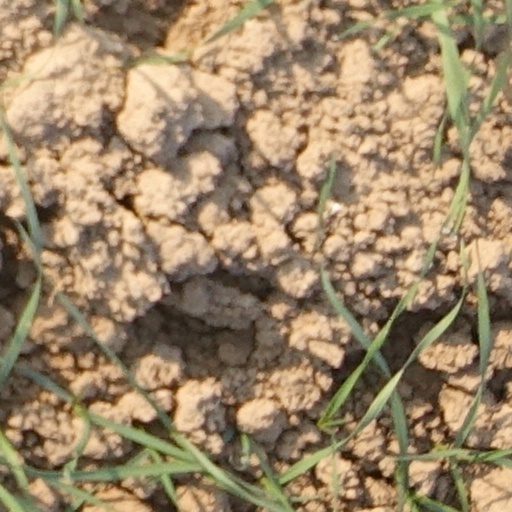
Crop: wheat